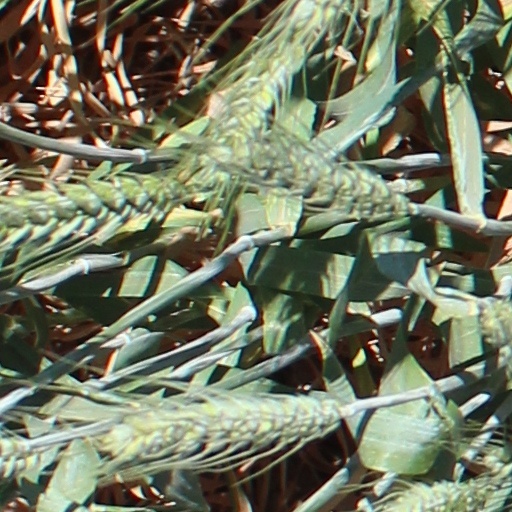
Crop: wheat